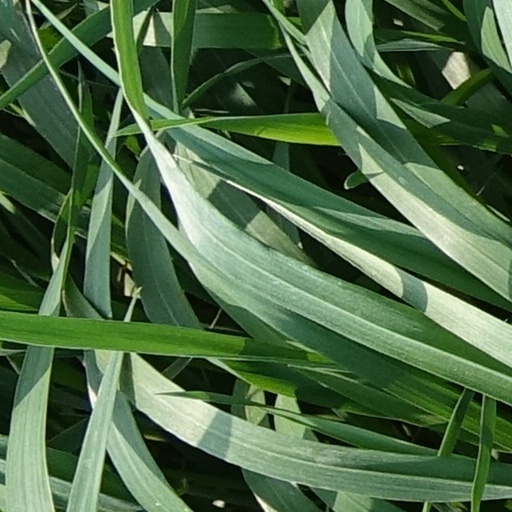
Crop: wheat